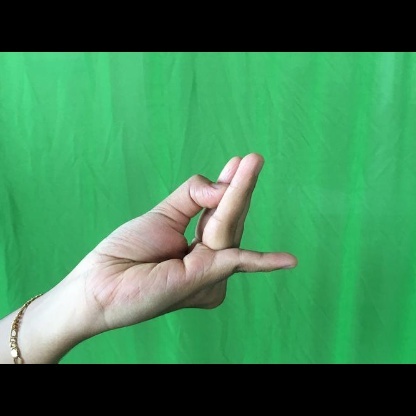
Mudra: Chaturam